Harry Danning

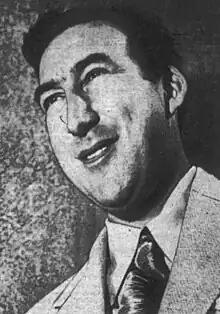
Danning, circa 1947

Harry Danning (September 6, 1911 – November 29, 2004), nicknamed "Harry the Horse", was an American professional baseball player. He played his entire Major League Baseball career as a catcher for the New York Giants, and was considered to be both an excellent hitter and one of the top defensive catchers of his era. He batted and threw right-handed, and was a member of the National League All-Star team for four consecutive years, 1938-41.